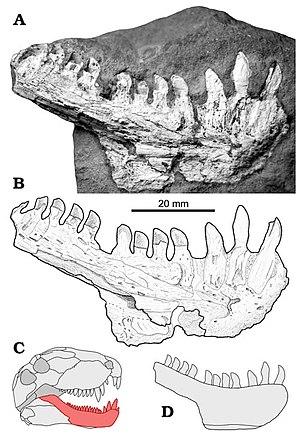
L’holotype (LFN-PW 2008/5599-LS) de Cryptovenator hirschbergeri Fröbisch et al. 2011 dans la Formation Remigiusberg (base de la séries du Rotliegend, fin du Carbonifère supérieur) du bassin de la Sarre-Nahe (Rhénanie-Palatinat, Allemagne), un dentaire droite (c.-à-d. l’os droit qui soutiennent les dents mandibulaires). A: Photographie. B: dessin interprétative. C: représentation schématique du crâne de Dimetrodon grandis (pour comparaison). D: représentation schématique d’holotype de Cryptovenator hirschbergeri (C et D ne pas à l’échelle!).
Cet article présente une liste de fossiles classés par pays.
Cryptovenator, pendant le Carbonifère terminal Gzhélien, il y a environ 300 millions d'années.